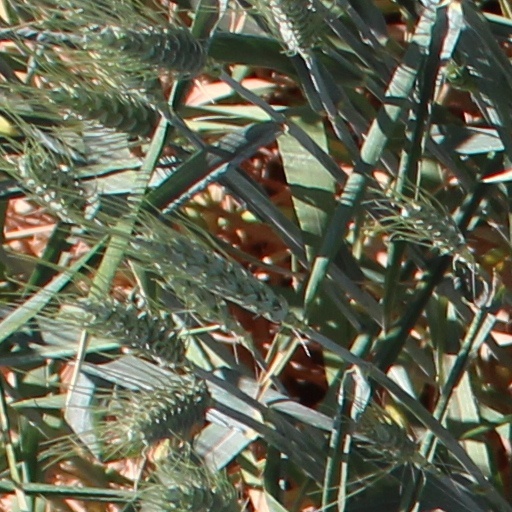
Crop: wheat